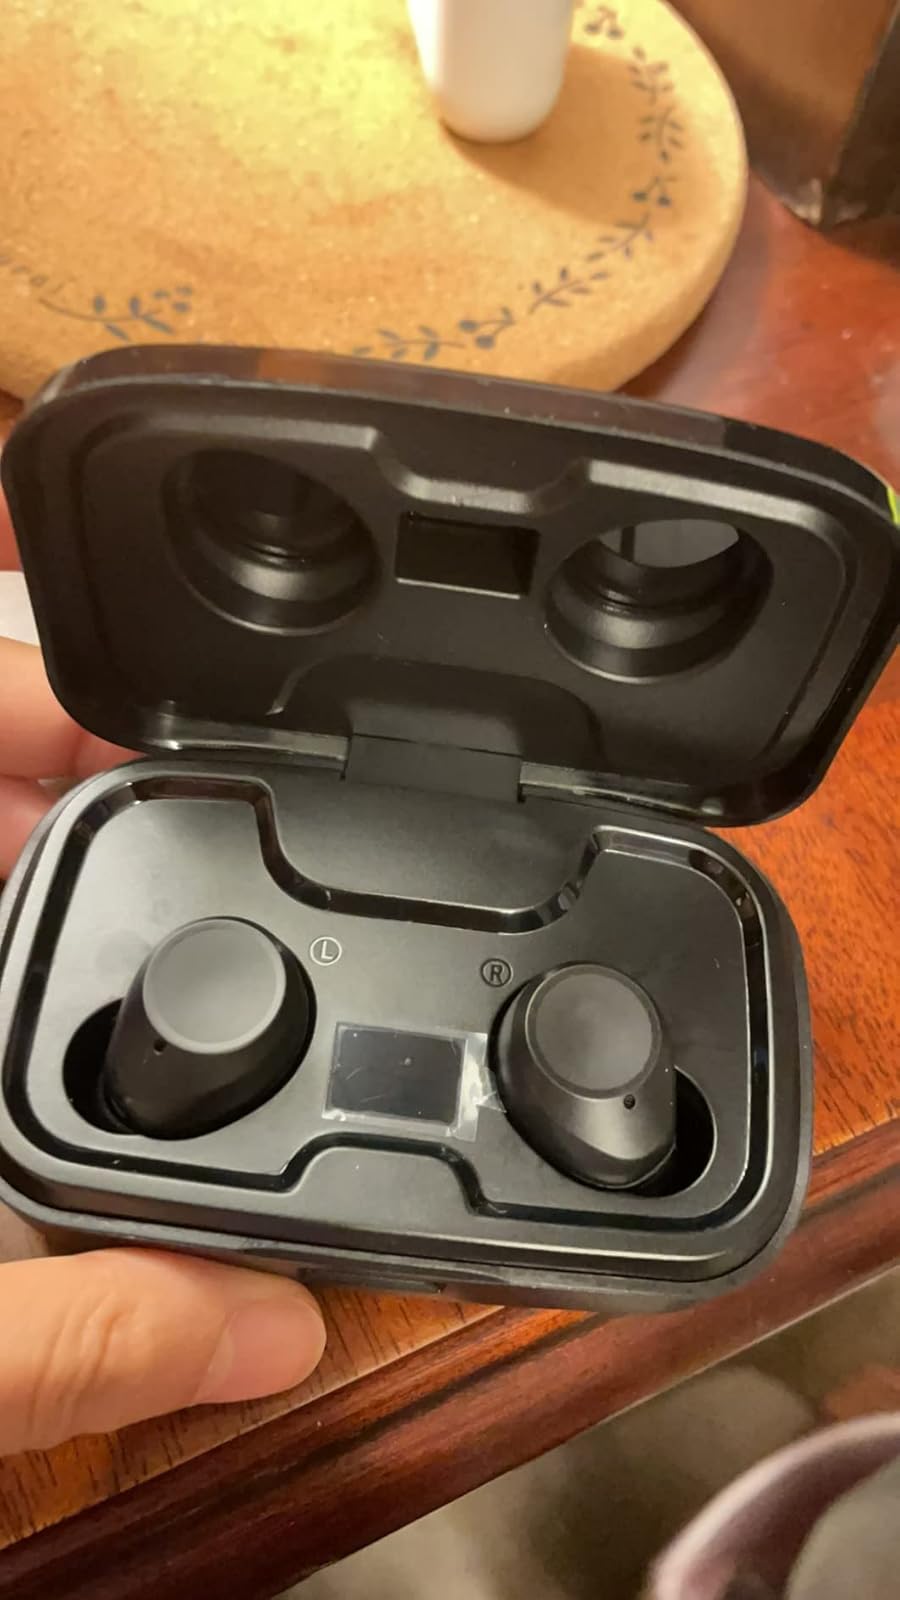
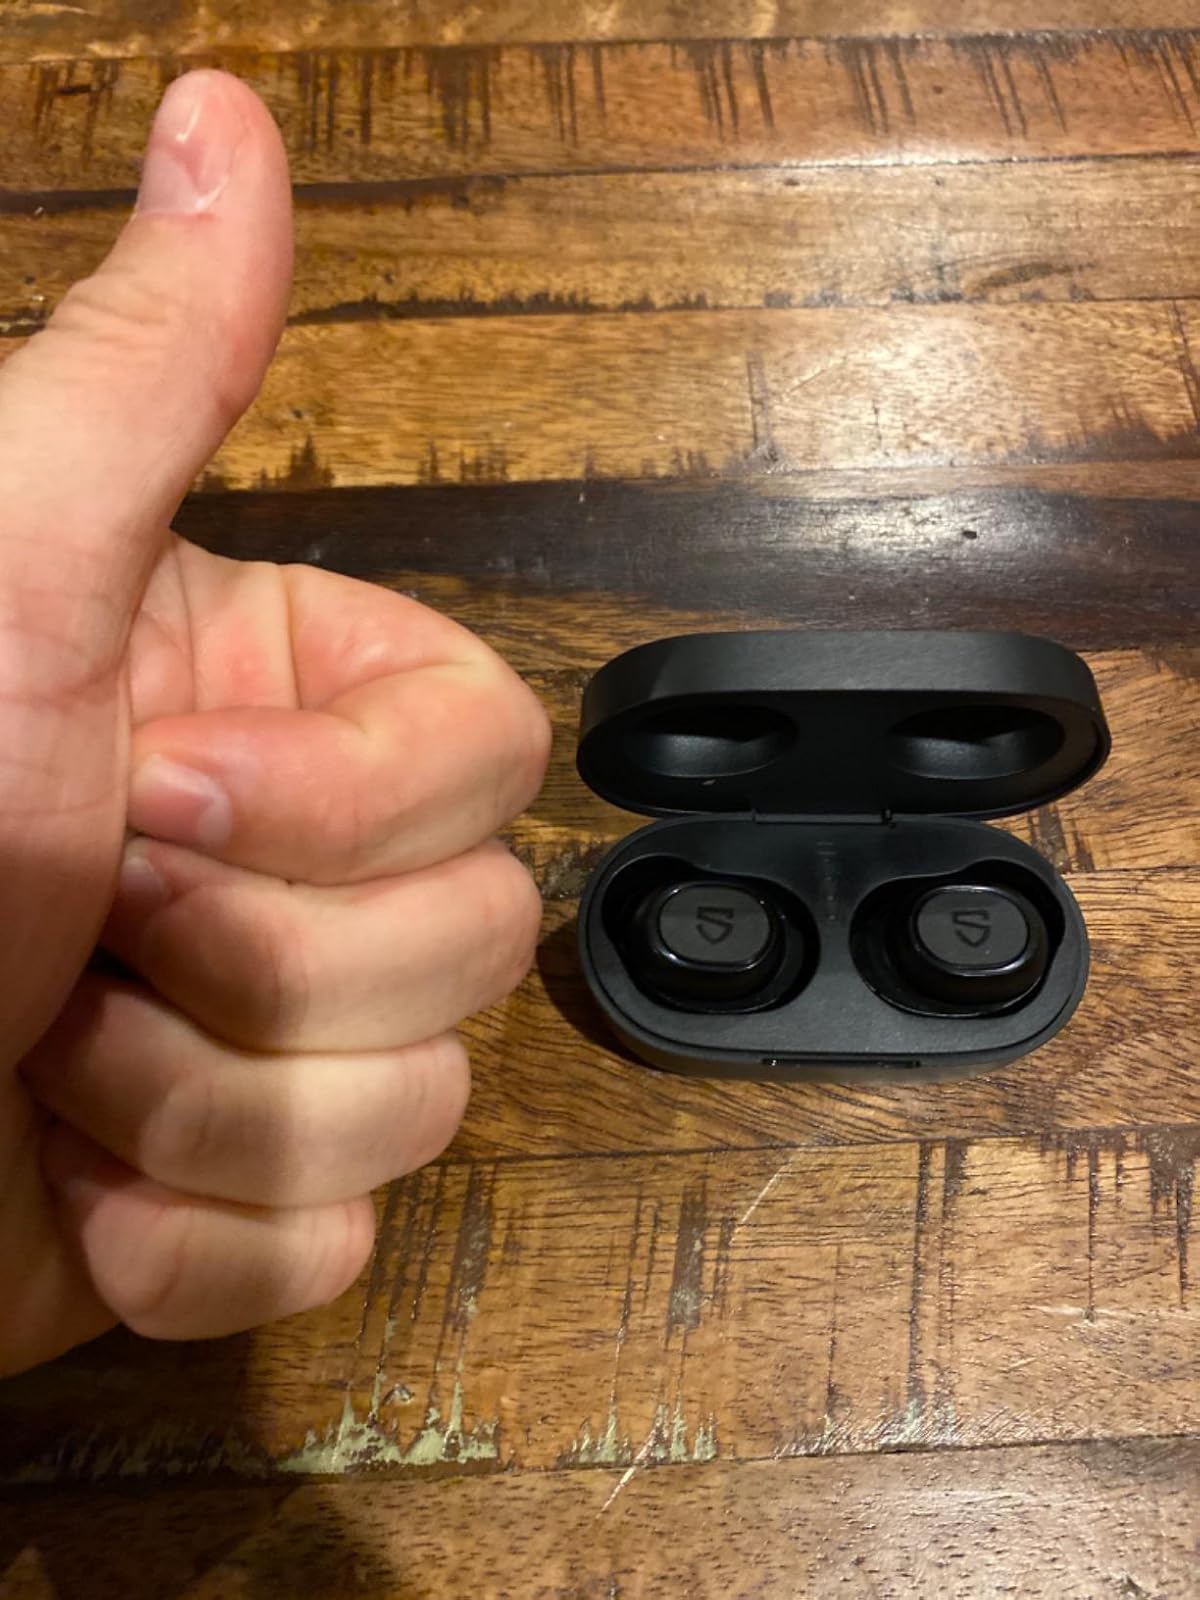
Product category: earbuds
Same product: no